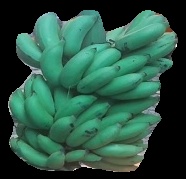
Variety: elakki-bale
Grade: grade2